Symphony No. 2 (Dutilleux)

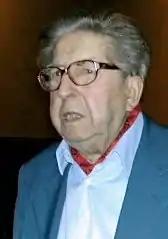
Dutilleux in 2004

Henri Dutilleux's Symphony No. 2 "Le Double" is an orchestral work completed in 1959, commissioned by the Koussevitzky Music Foundation for the 75th anniversary of the Boston Symphony Orchestra. It is written for an orchestra and a second group comprising an oboe, a clarinet, a bassoon, a trumpet, a trombone, two violins, a viola, a cello, a harpsichord, a celesta, and timpani.